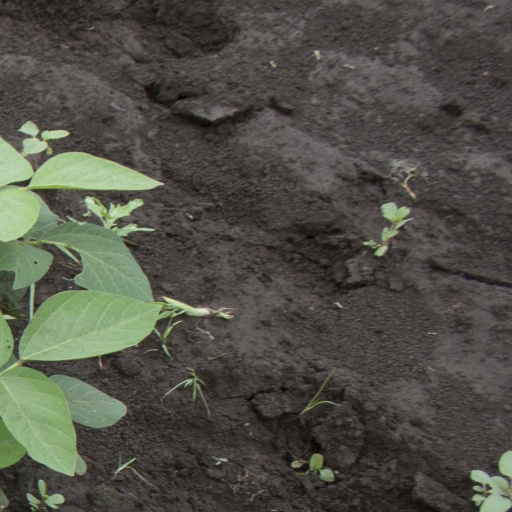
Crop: soybean